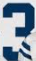
Number: 3